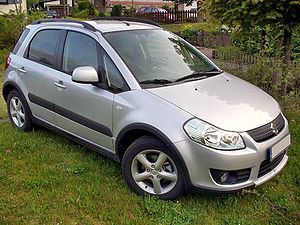
Suzuki SX4
Suzuki SX4 (2006−2009)
Suzuki SX4 er en personbilsmodel fra den japanske bilfabrikant Suzuki. Bilen er efterfølger for både den lille mellemklassebil Suzuki Liana og kompakt-SUVen Suzuki Ignis.